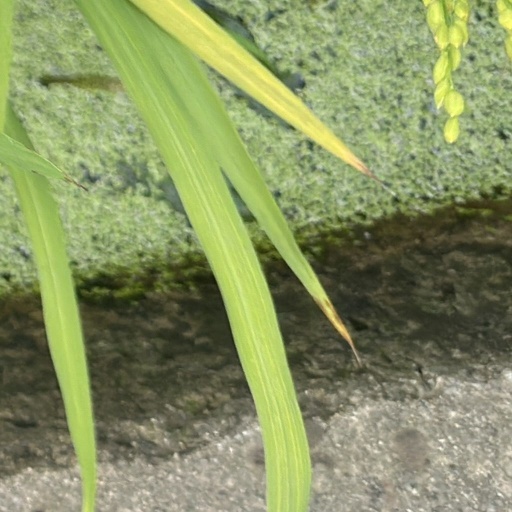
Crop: rice